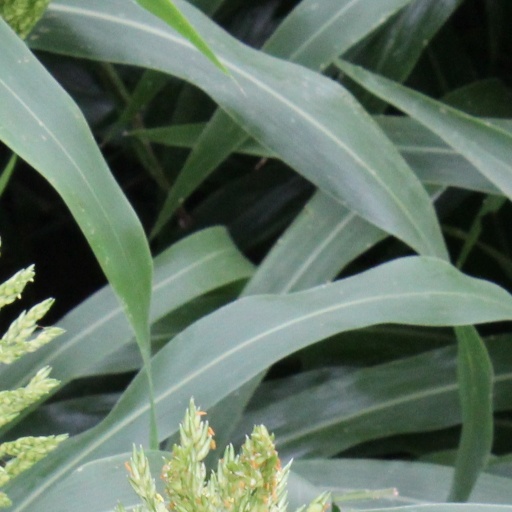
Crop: sorghum